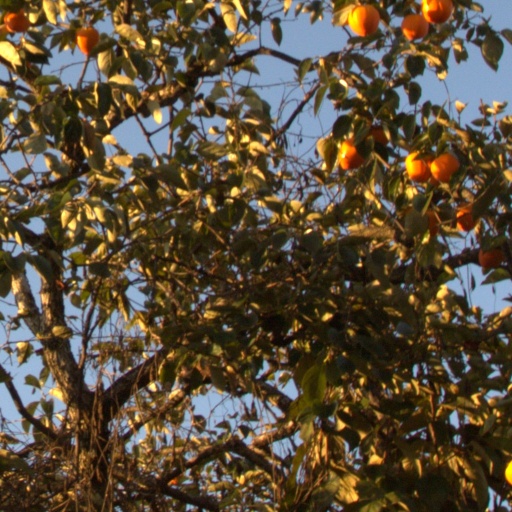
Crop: grape